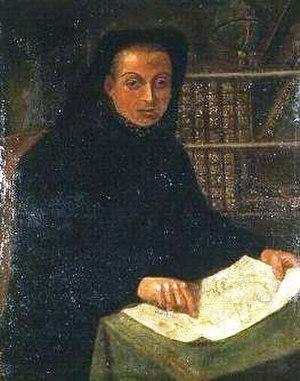
Création d'une chaire de Chimie à l’université de Leyde.
Le père Louis Éconches Feuillée est un explorateur, botaniste, géographe et astronome français, né le 15 août 1660 à Mane près de Forcalquier et mort le 18 avril 1732 à Marseille.
Forcalquier est une commune française située dans le département des Alpes-de-Haute-Provence, en région Provence-Alpes-Côte d'Azur. Jadis capitale d'un comté florissant, fondée au XIᵉ siècle, elle est maintenant chef-lieu d’arrondissement. Ses habitants sont appelés les Forcalquiérens.